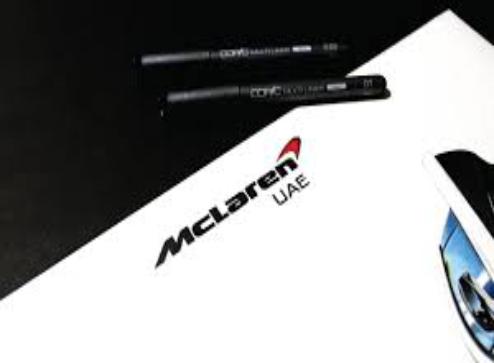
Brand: mclaren
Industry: Transportation